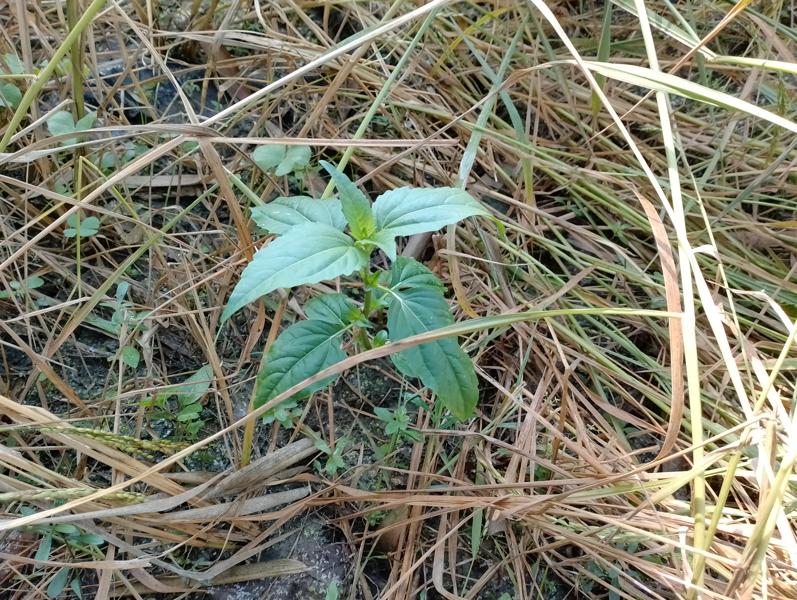
Weed species: Synedrella nodiflora